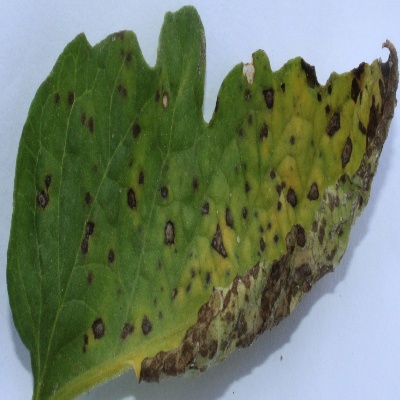
Crop: Tomato
Condition: leaf blight